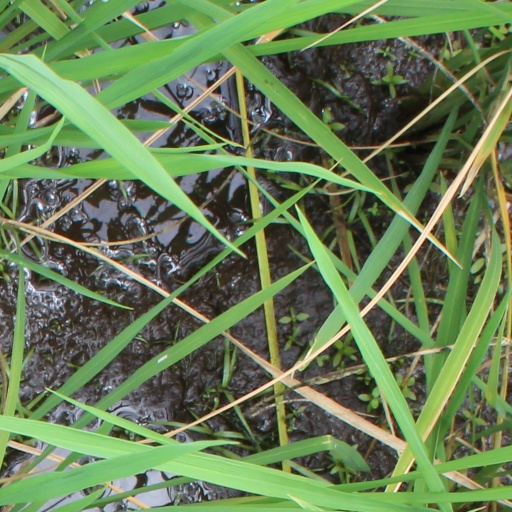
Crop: rice